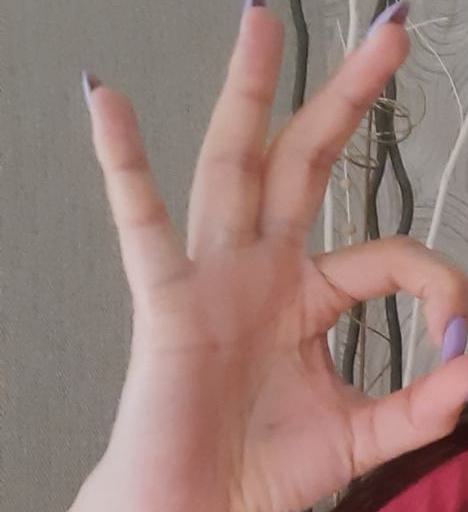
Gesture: ok